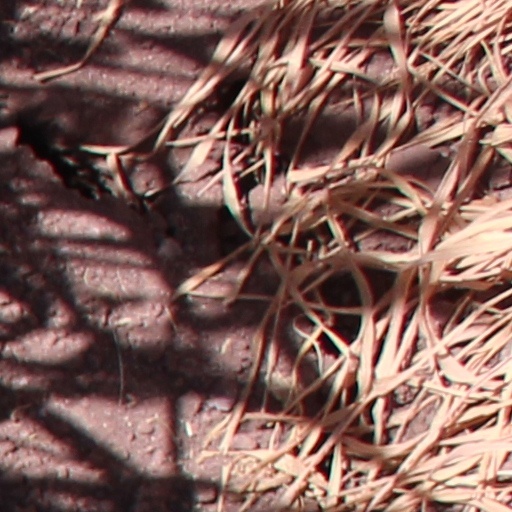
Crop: wheat